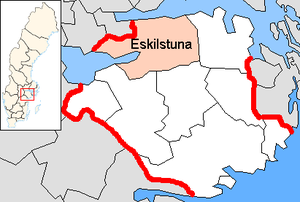
La commune d'Eskilstuna est une commune suédoise du comté de Södermanland. 101 170 personnes y vivent. Son chef-lieu se situe à Eskilstuna.